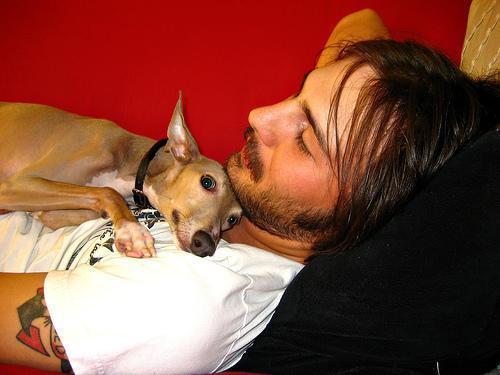
Italian_greyhound